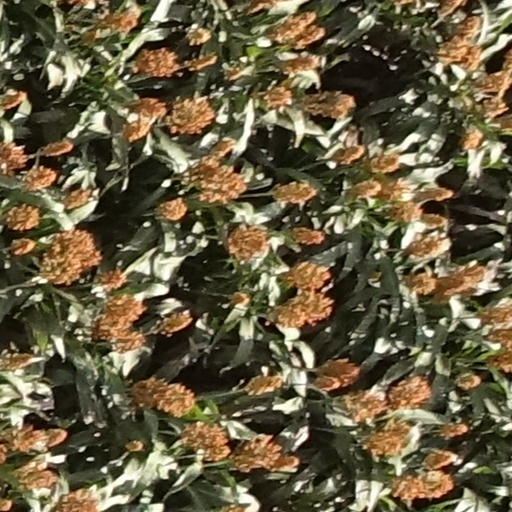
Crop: sorghum